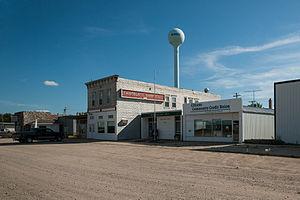
La ville américaine de Bisbee est située dans le comté de Towner, dans l’État du Dakota du Nord. Lors du recensement de 2010, sa population s’élevait à 126 habitants.